Cyclone Idai

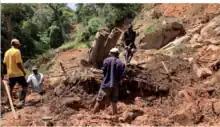
Residents searching for a victim after Idai triggered a landslide in Chimanimani District, Zimbabwe

Heavy rains fell across much of eastern Zimbabwe as the cyclone meandered along the nation's border with Mozambique. The heaviest rains fell in the Chimanimani District and Chipinge District, with accumulations reaching . Widespread flash flooding ensued, claiming at least 634 lives, with at least 257 people missing as of 7 April. Of these deaths, at least 169 were in Chimanimani. An unknown number of bodies were swept into neighboring areas of Mozambique, and at least 82 were confirmed to have been buried as far as into that nation. At least 232 people were injured in Chimanimani. An estimated 270,000 people were affected by the storm.